Saint-Bonnet-en-Champsaur

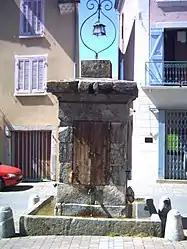
The fountain in Grenette square, in Saint-Bonnet

Saint-Bonnet-en-Champsaur (named for Saint Bonitus, before 1988: "Saint-Bonnet") is a commune in the Hautes-Alpes department in southeastern France. It was expanded in January 2013, following the merger of the former communes of Bénévent-et-Charbillac and Les Infournas.